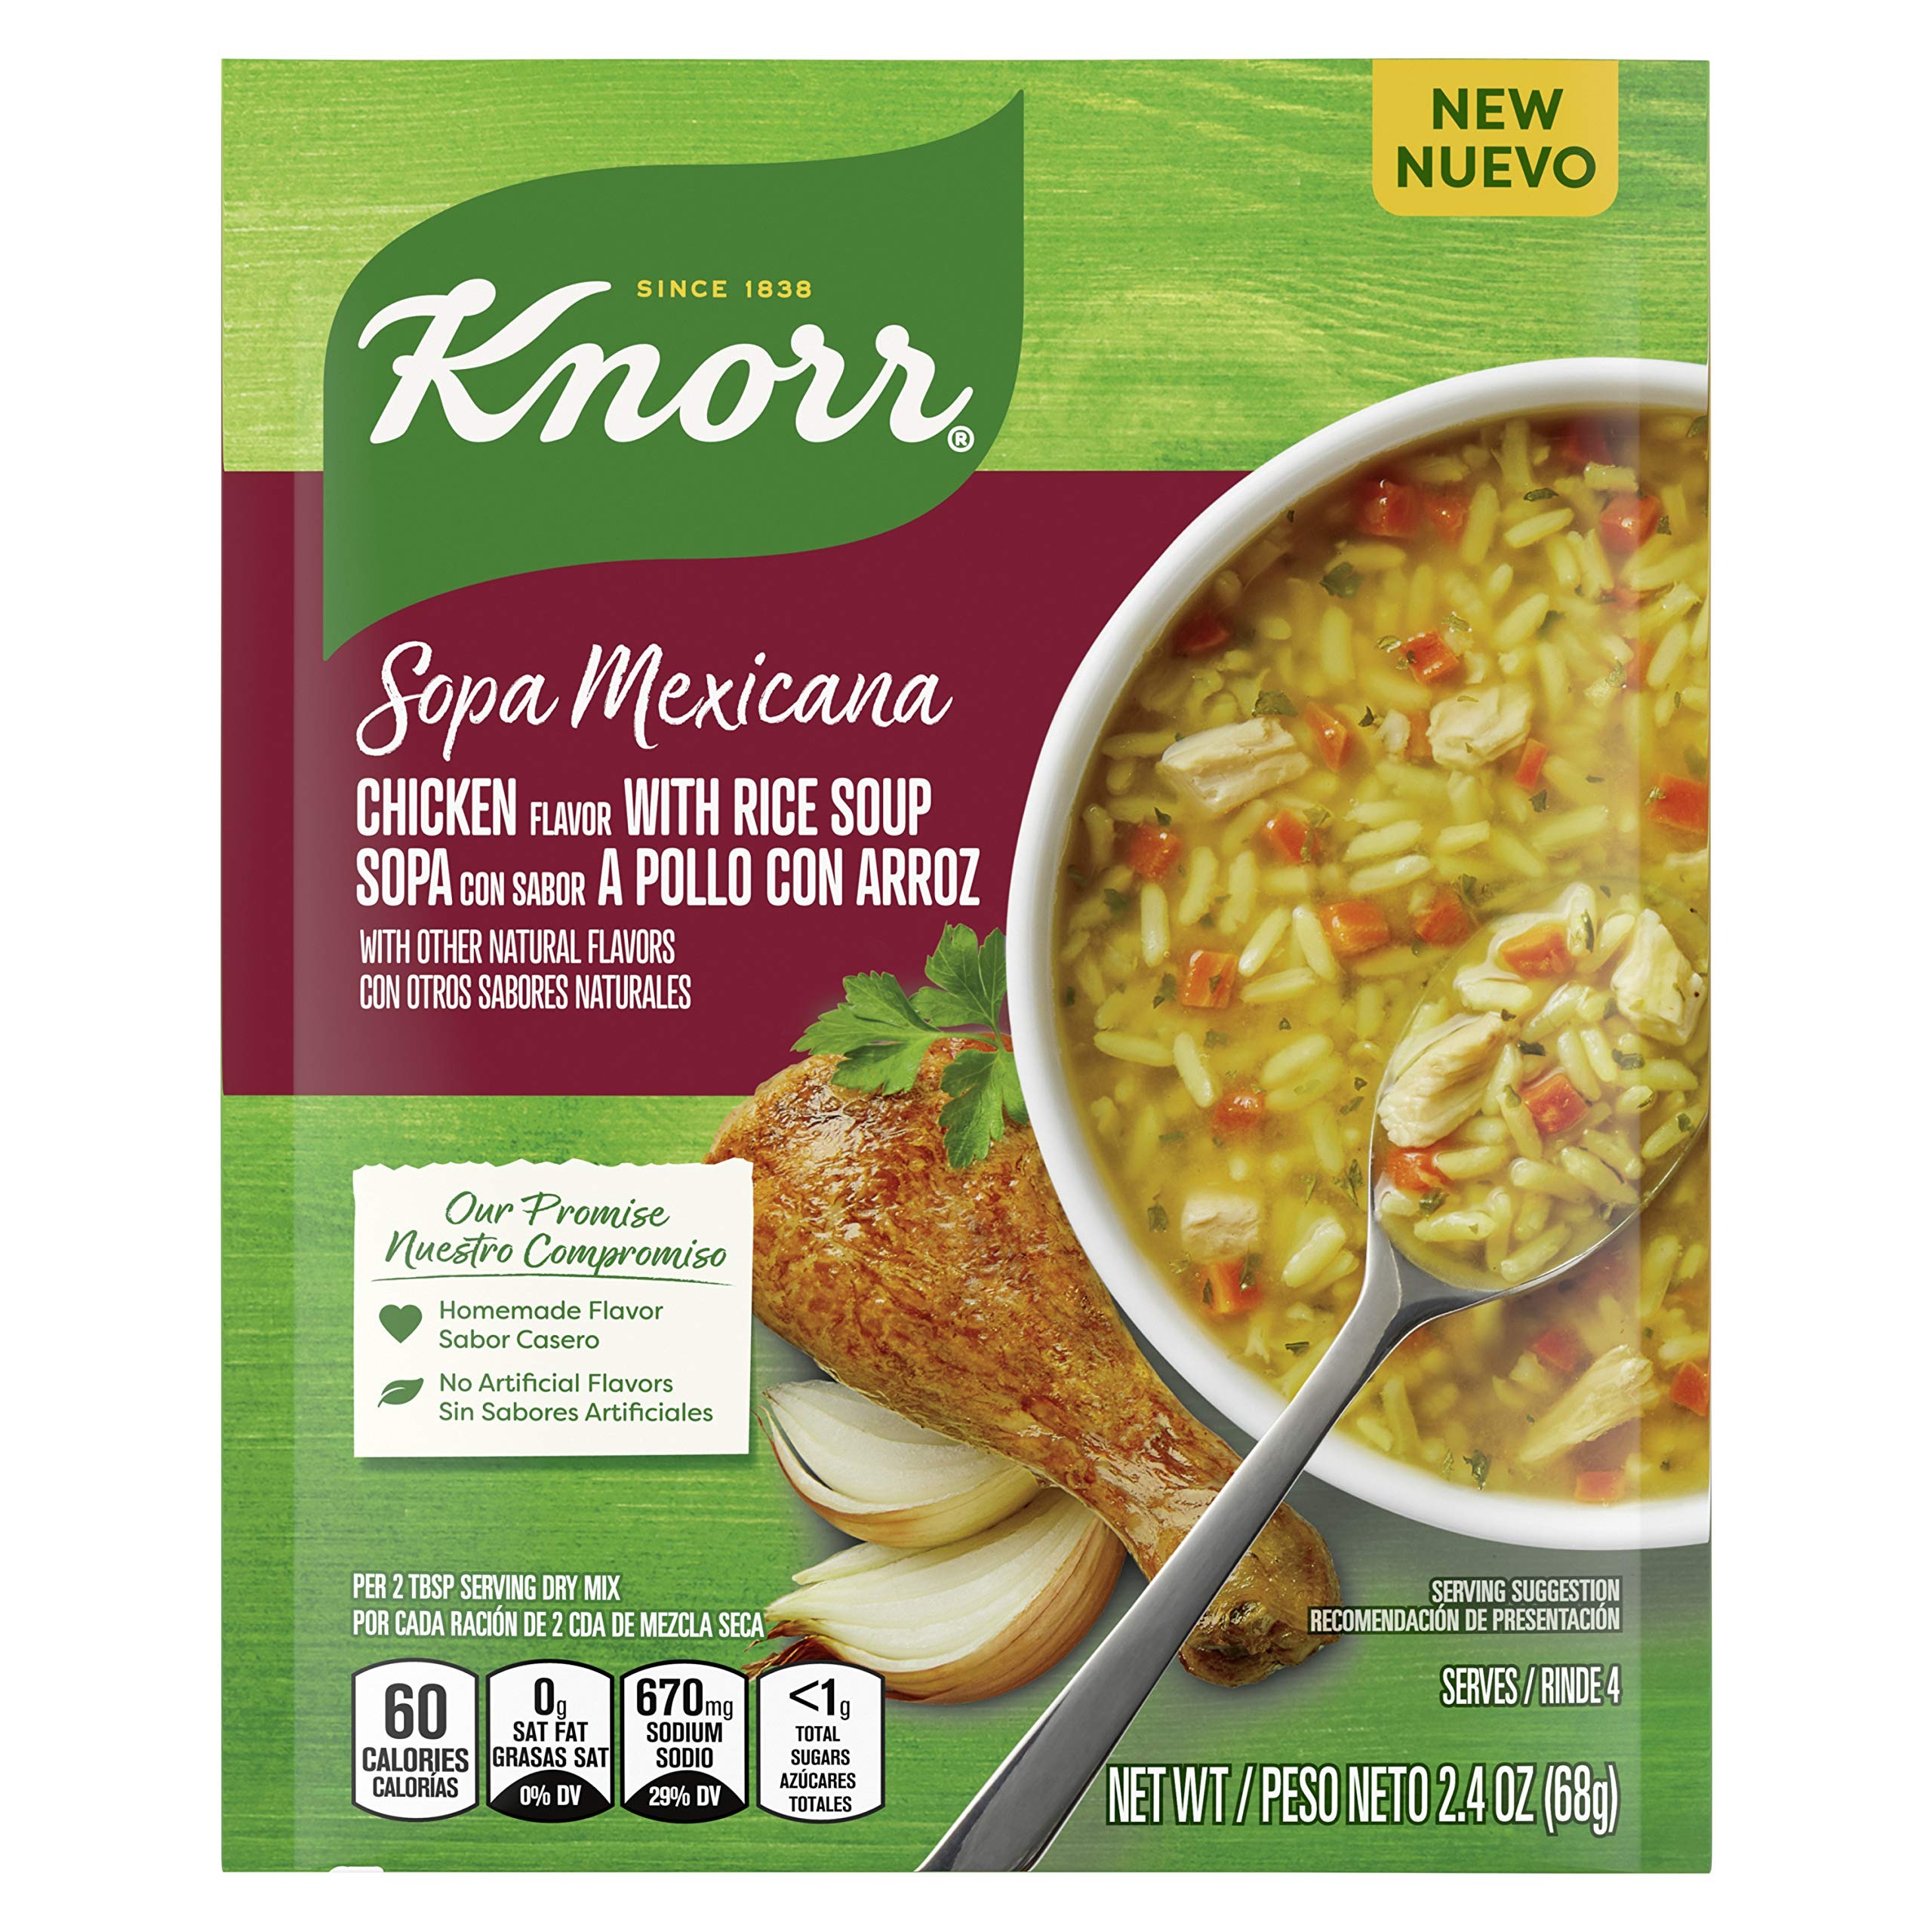
Item Name: Knorr Sopa Mexicana/Dry Soup Mix For A Warm Bowl of Soup or Simple Dinner Chicken with Rice With No Artificial Flavors 2.4 OZ
Bullet Point 1: Knorr Sopa Mexicana Chicken with Rice is a delicious and flavorful soup mix packed with chicken, rice and real vegetables
Bullet Point 2: Our authentic Mexican soup recipe is perfectly seasoned with real spices
Bullet Point 3: Our chicken with rice soup is made with no artificial flavors
Bullet Point 4: This easy chicken and rice soup cooks in just 10 minutes
Bullet Point 5: This dry soup mix lets you enjoy a warm bowl of soup anytime
Value: 2.4
Unit: Ounce

Price: 4.1